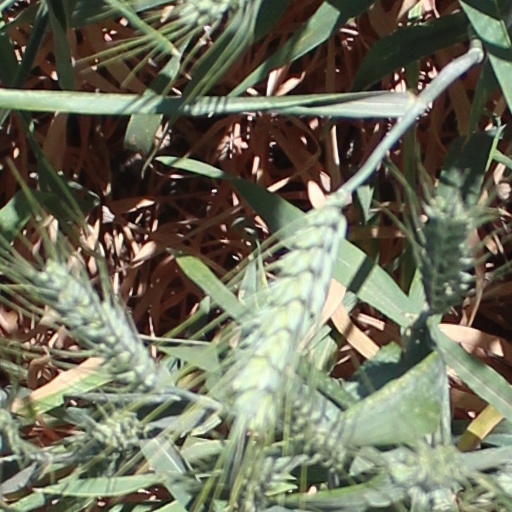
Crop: wheat